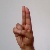
The image shows a hand gesture representing the letter 'U' in Indian Sign Language.